CHKDSK

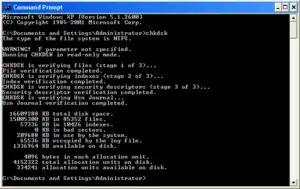
The command on Windows XP

codice_1 can be run from DOS prompt, Windows Explorer, Windows Command Prompt, Windows PowerShell or Recovery Console.